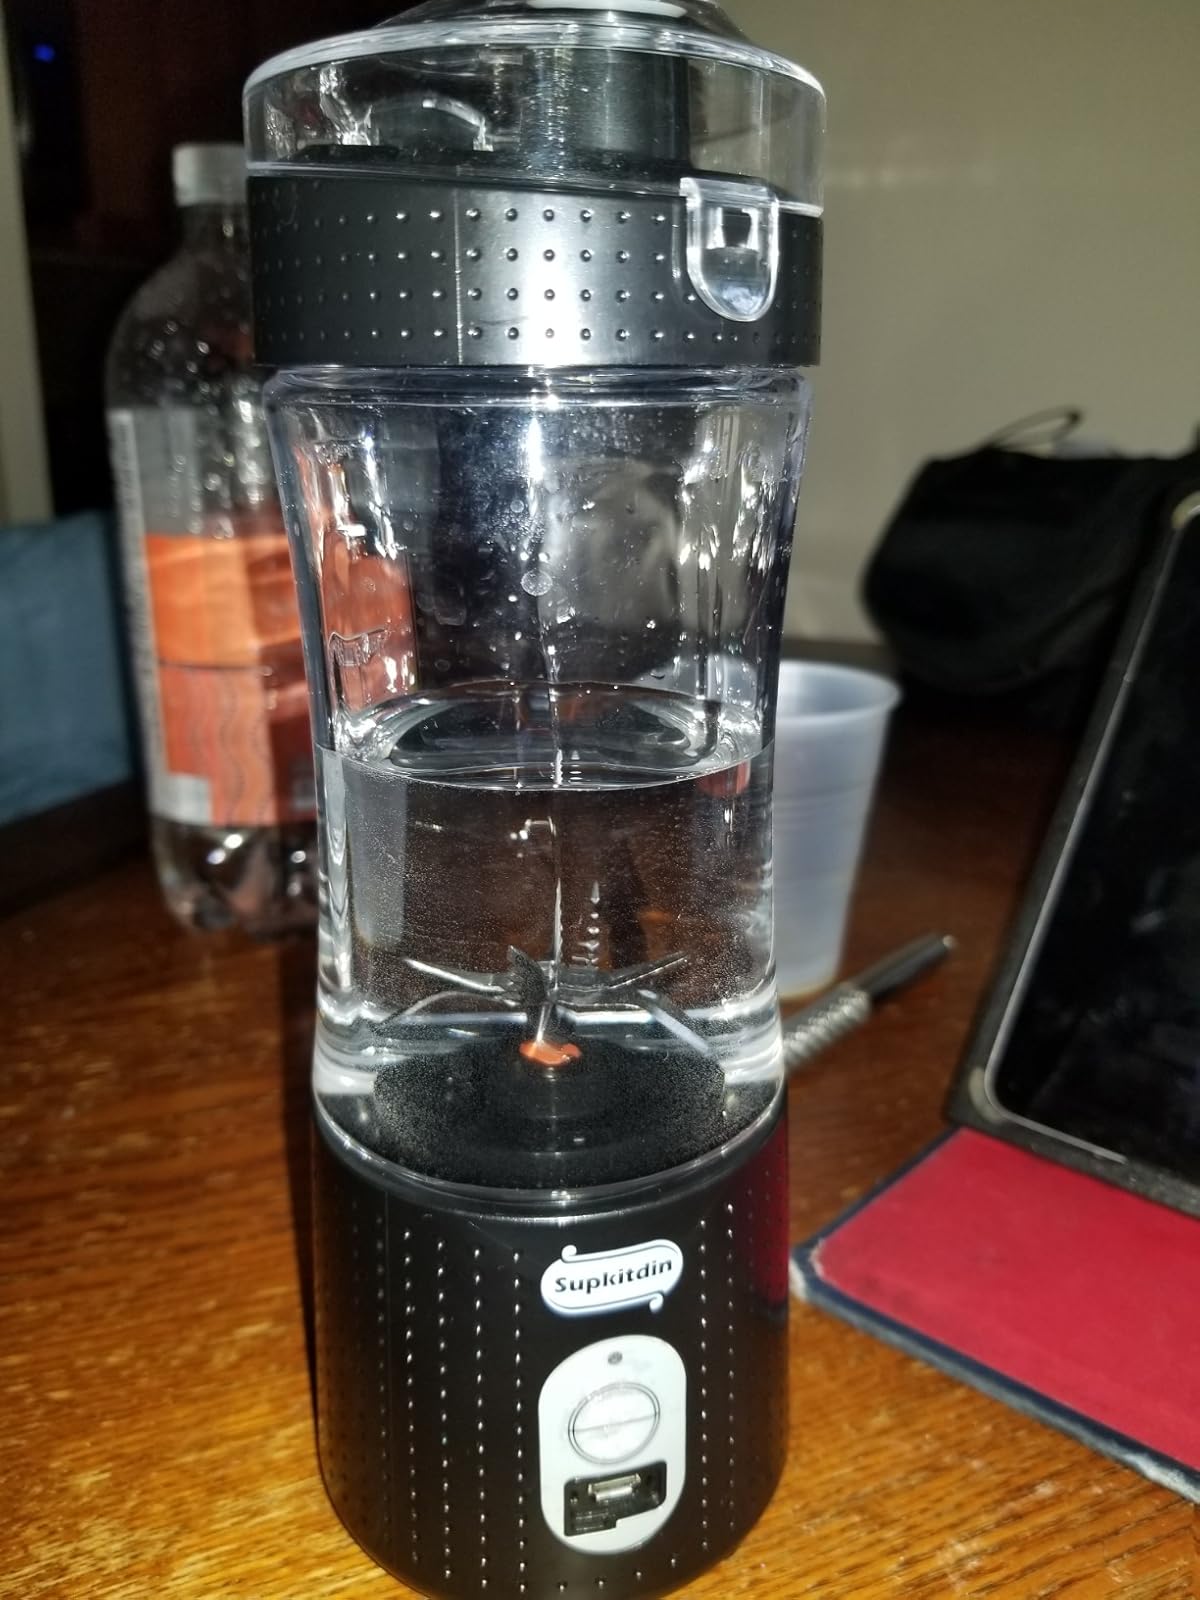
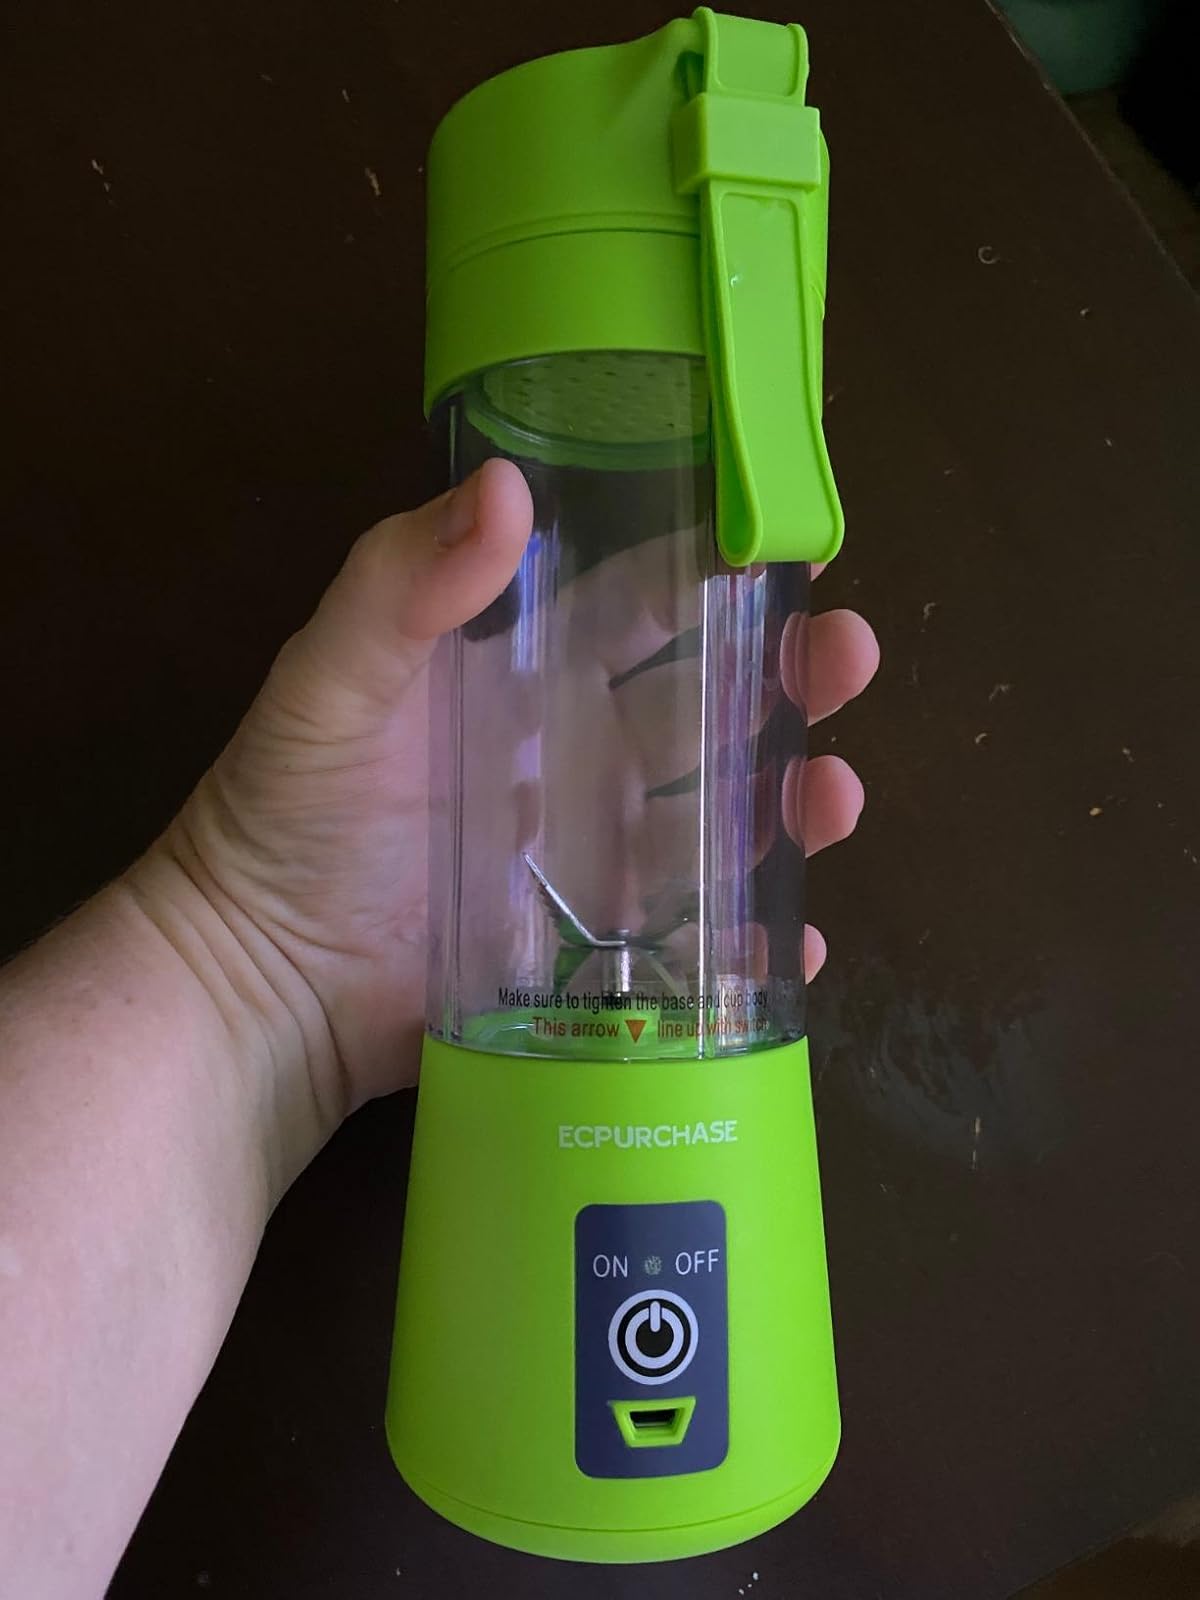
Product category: items_blender
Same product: no